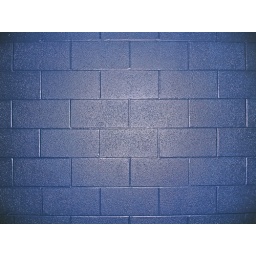
A cinder block wall at my office, painted in a Smurfy blue colour.